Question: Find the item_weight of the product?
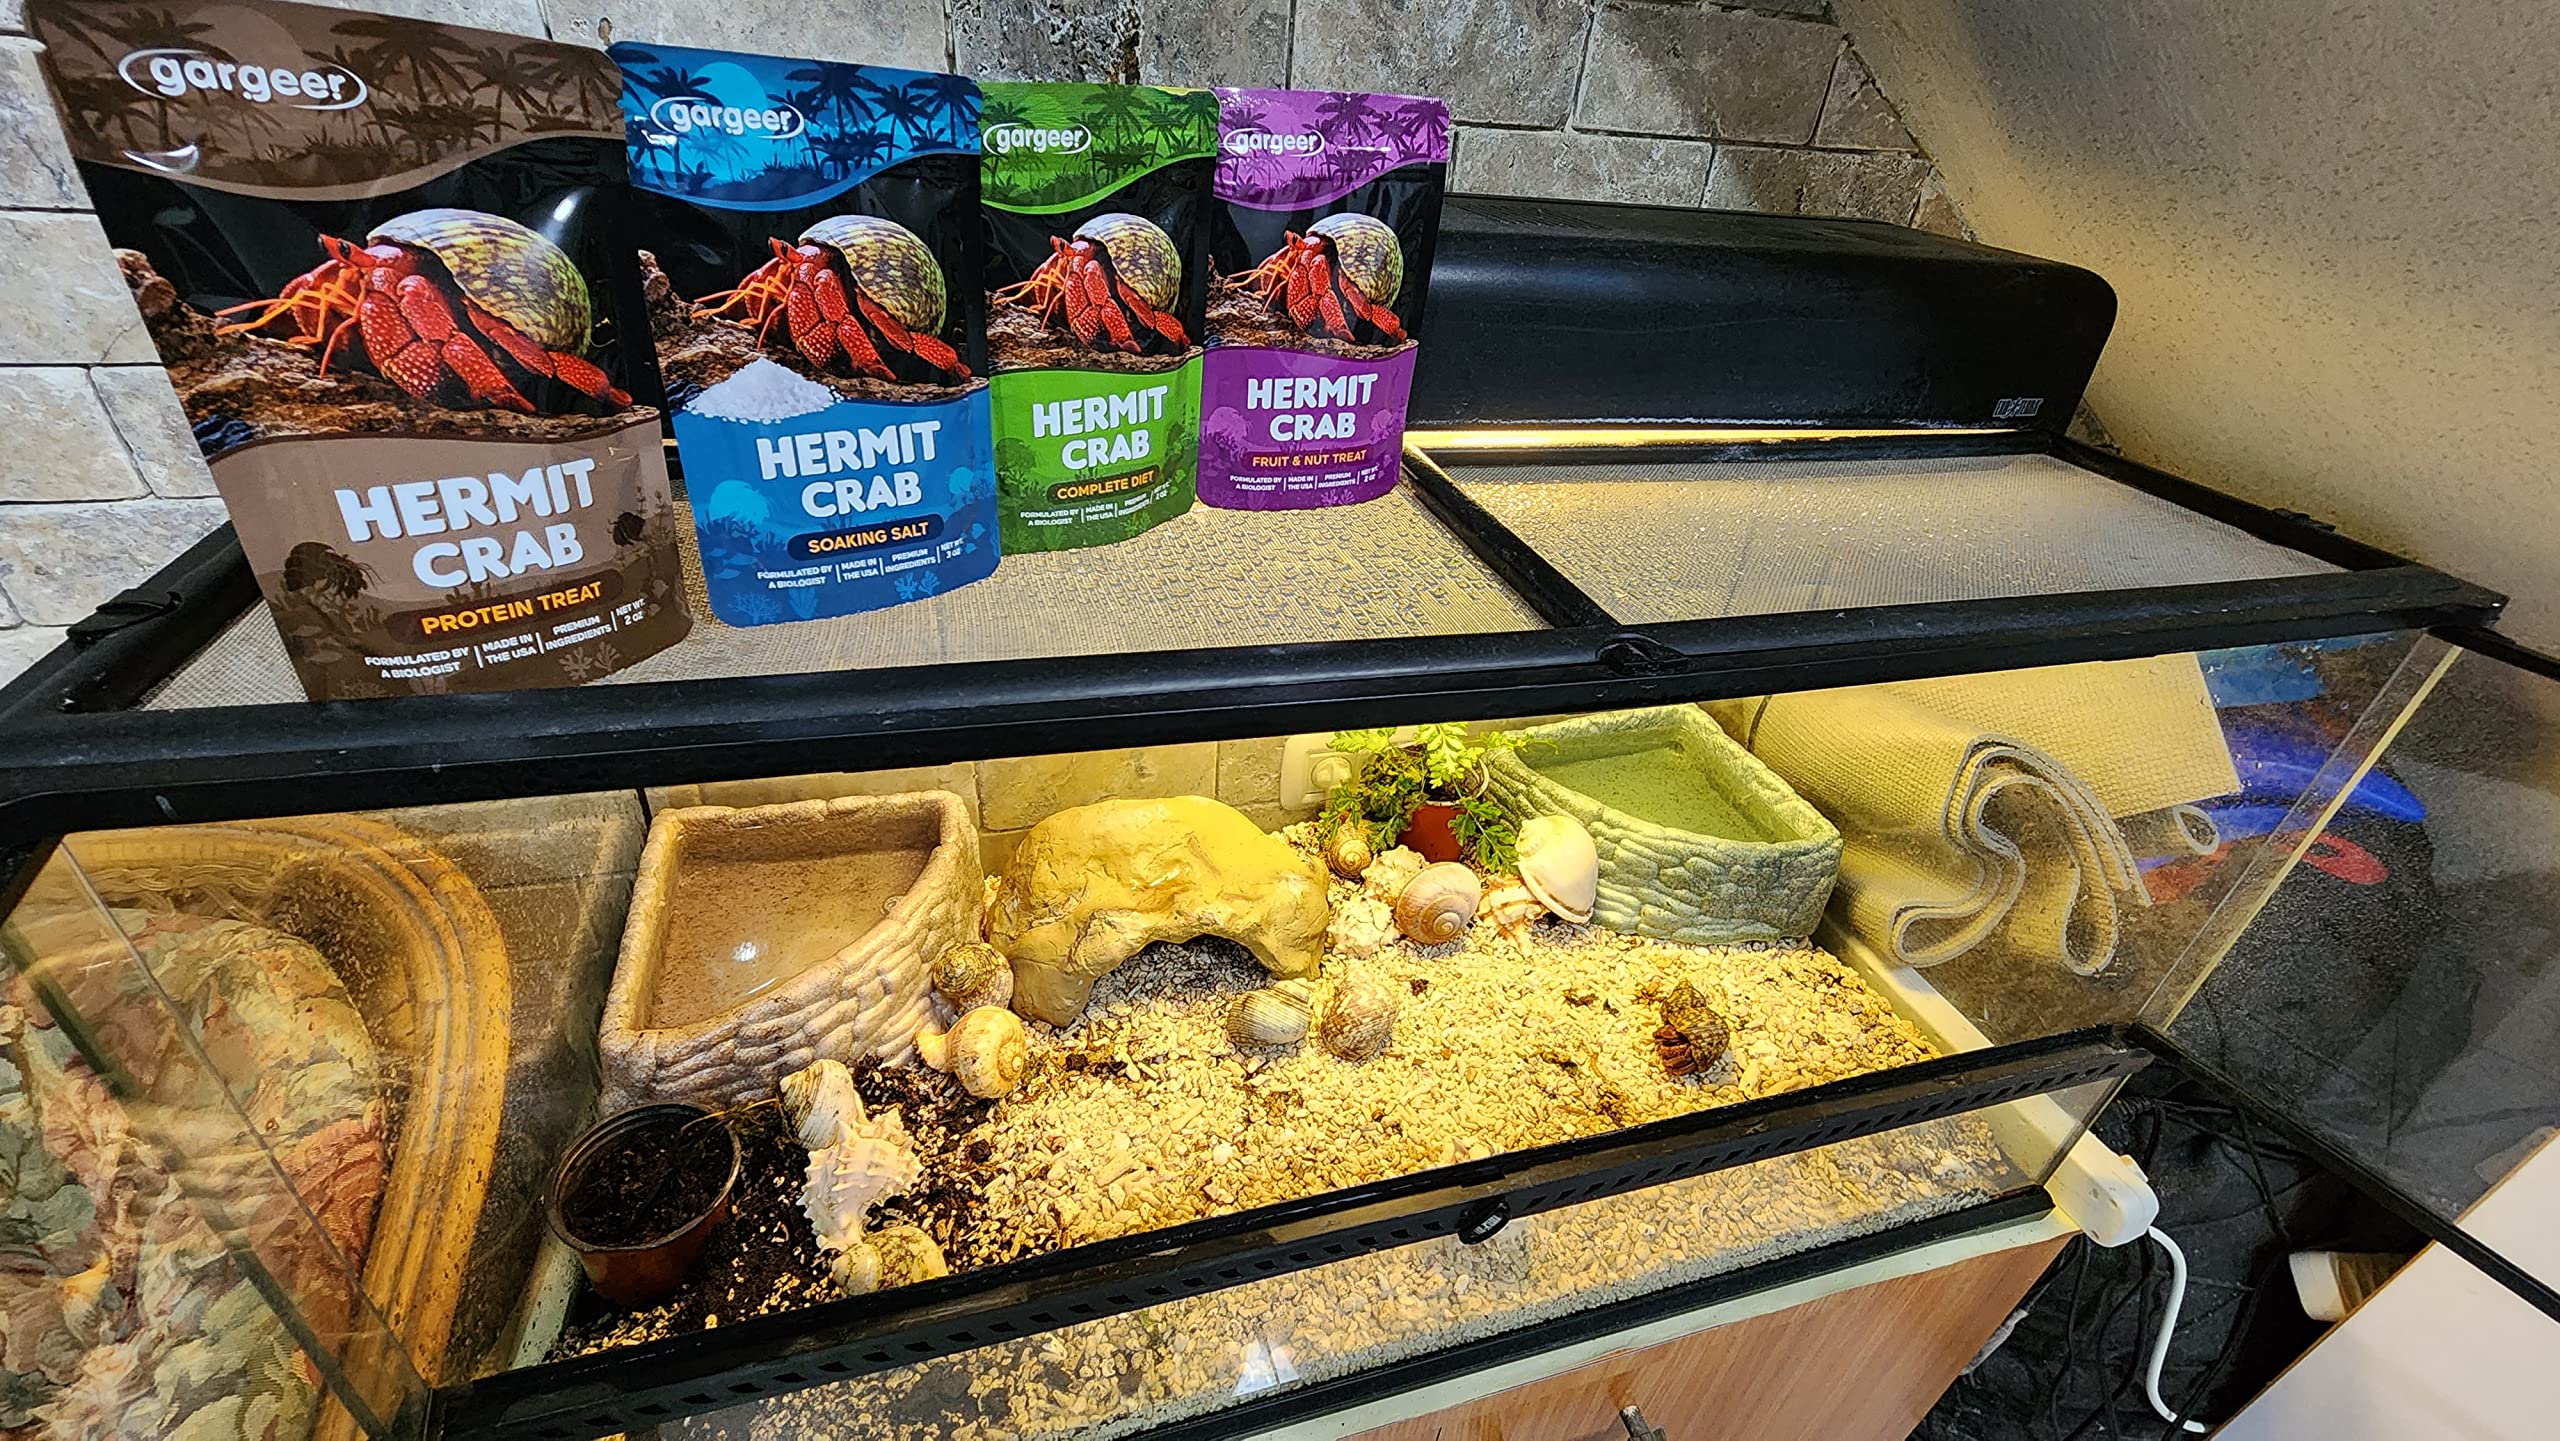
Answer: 2.0 ounce